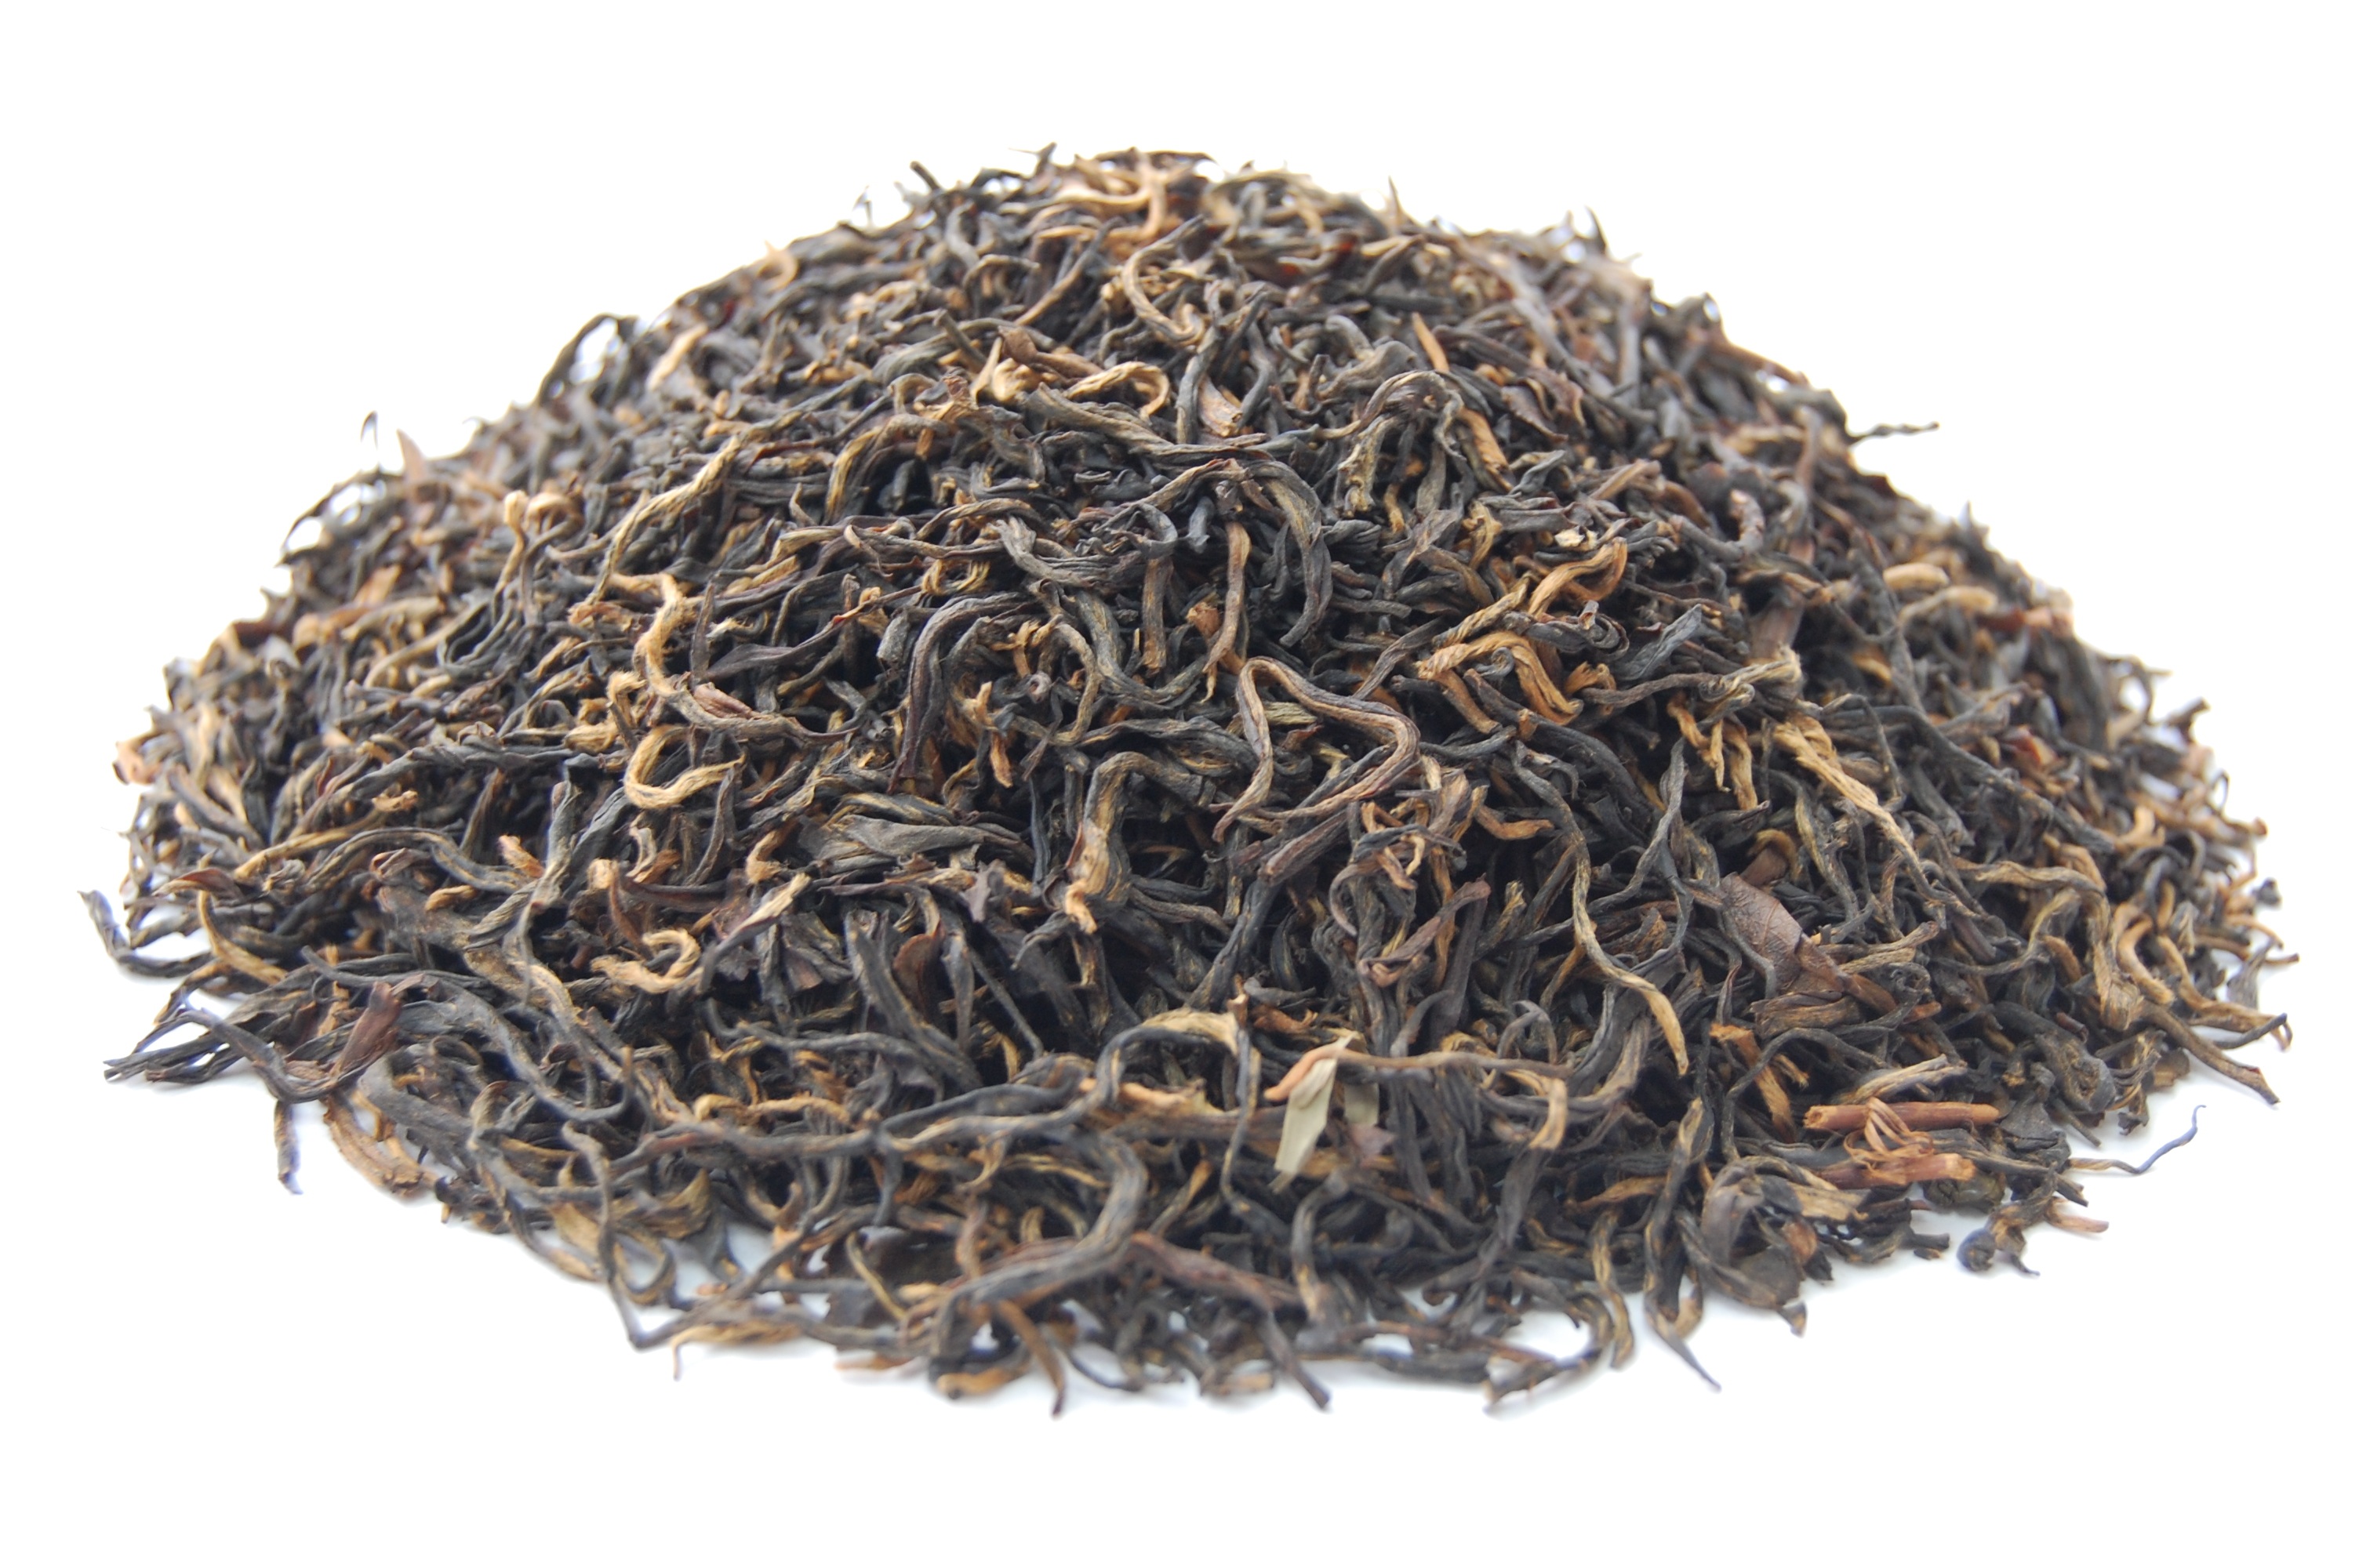
tea, aroma, soil, drink, black tea, pu erh tea, gyokuro, sencha, lapsang souchong, da hong pao, keemun, assam tea, gunpowder tea, darjeeling tea, bancha